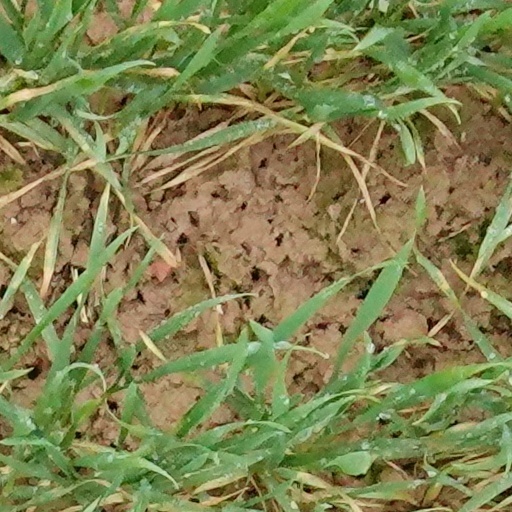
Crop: wheat